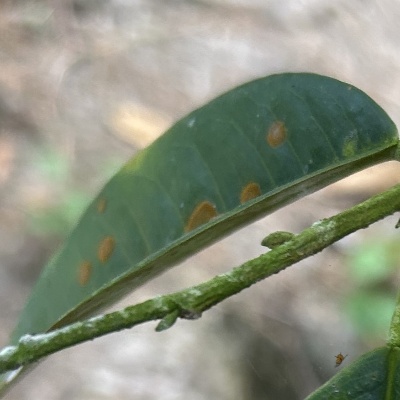
Label: Leaf_Algal